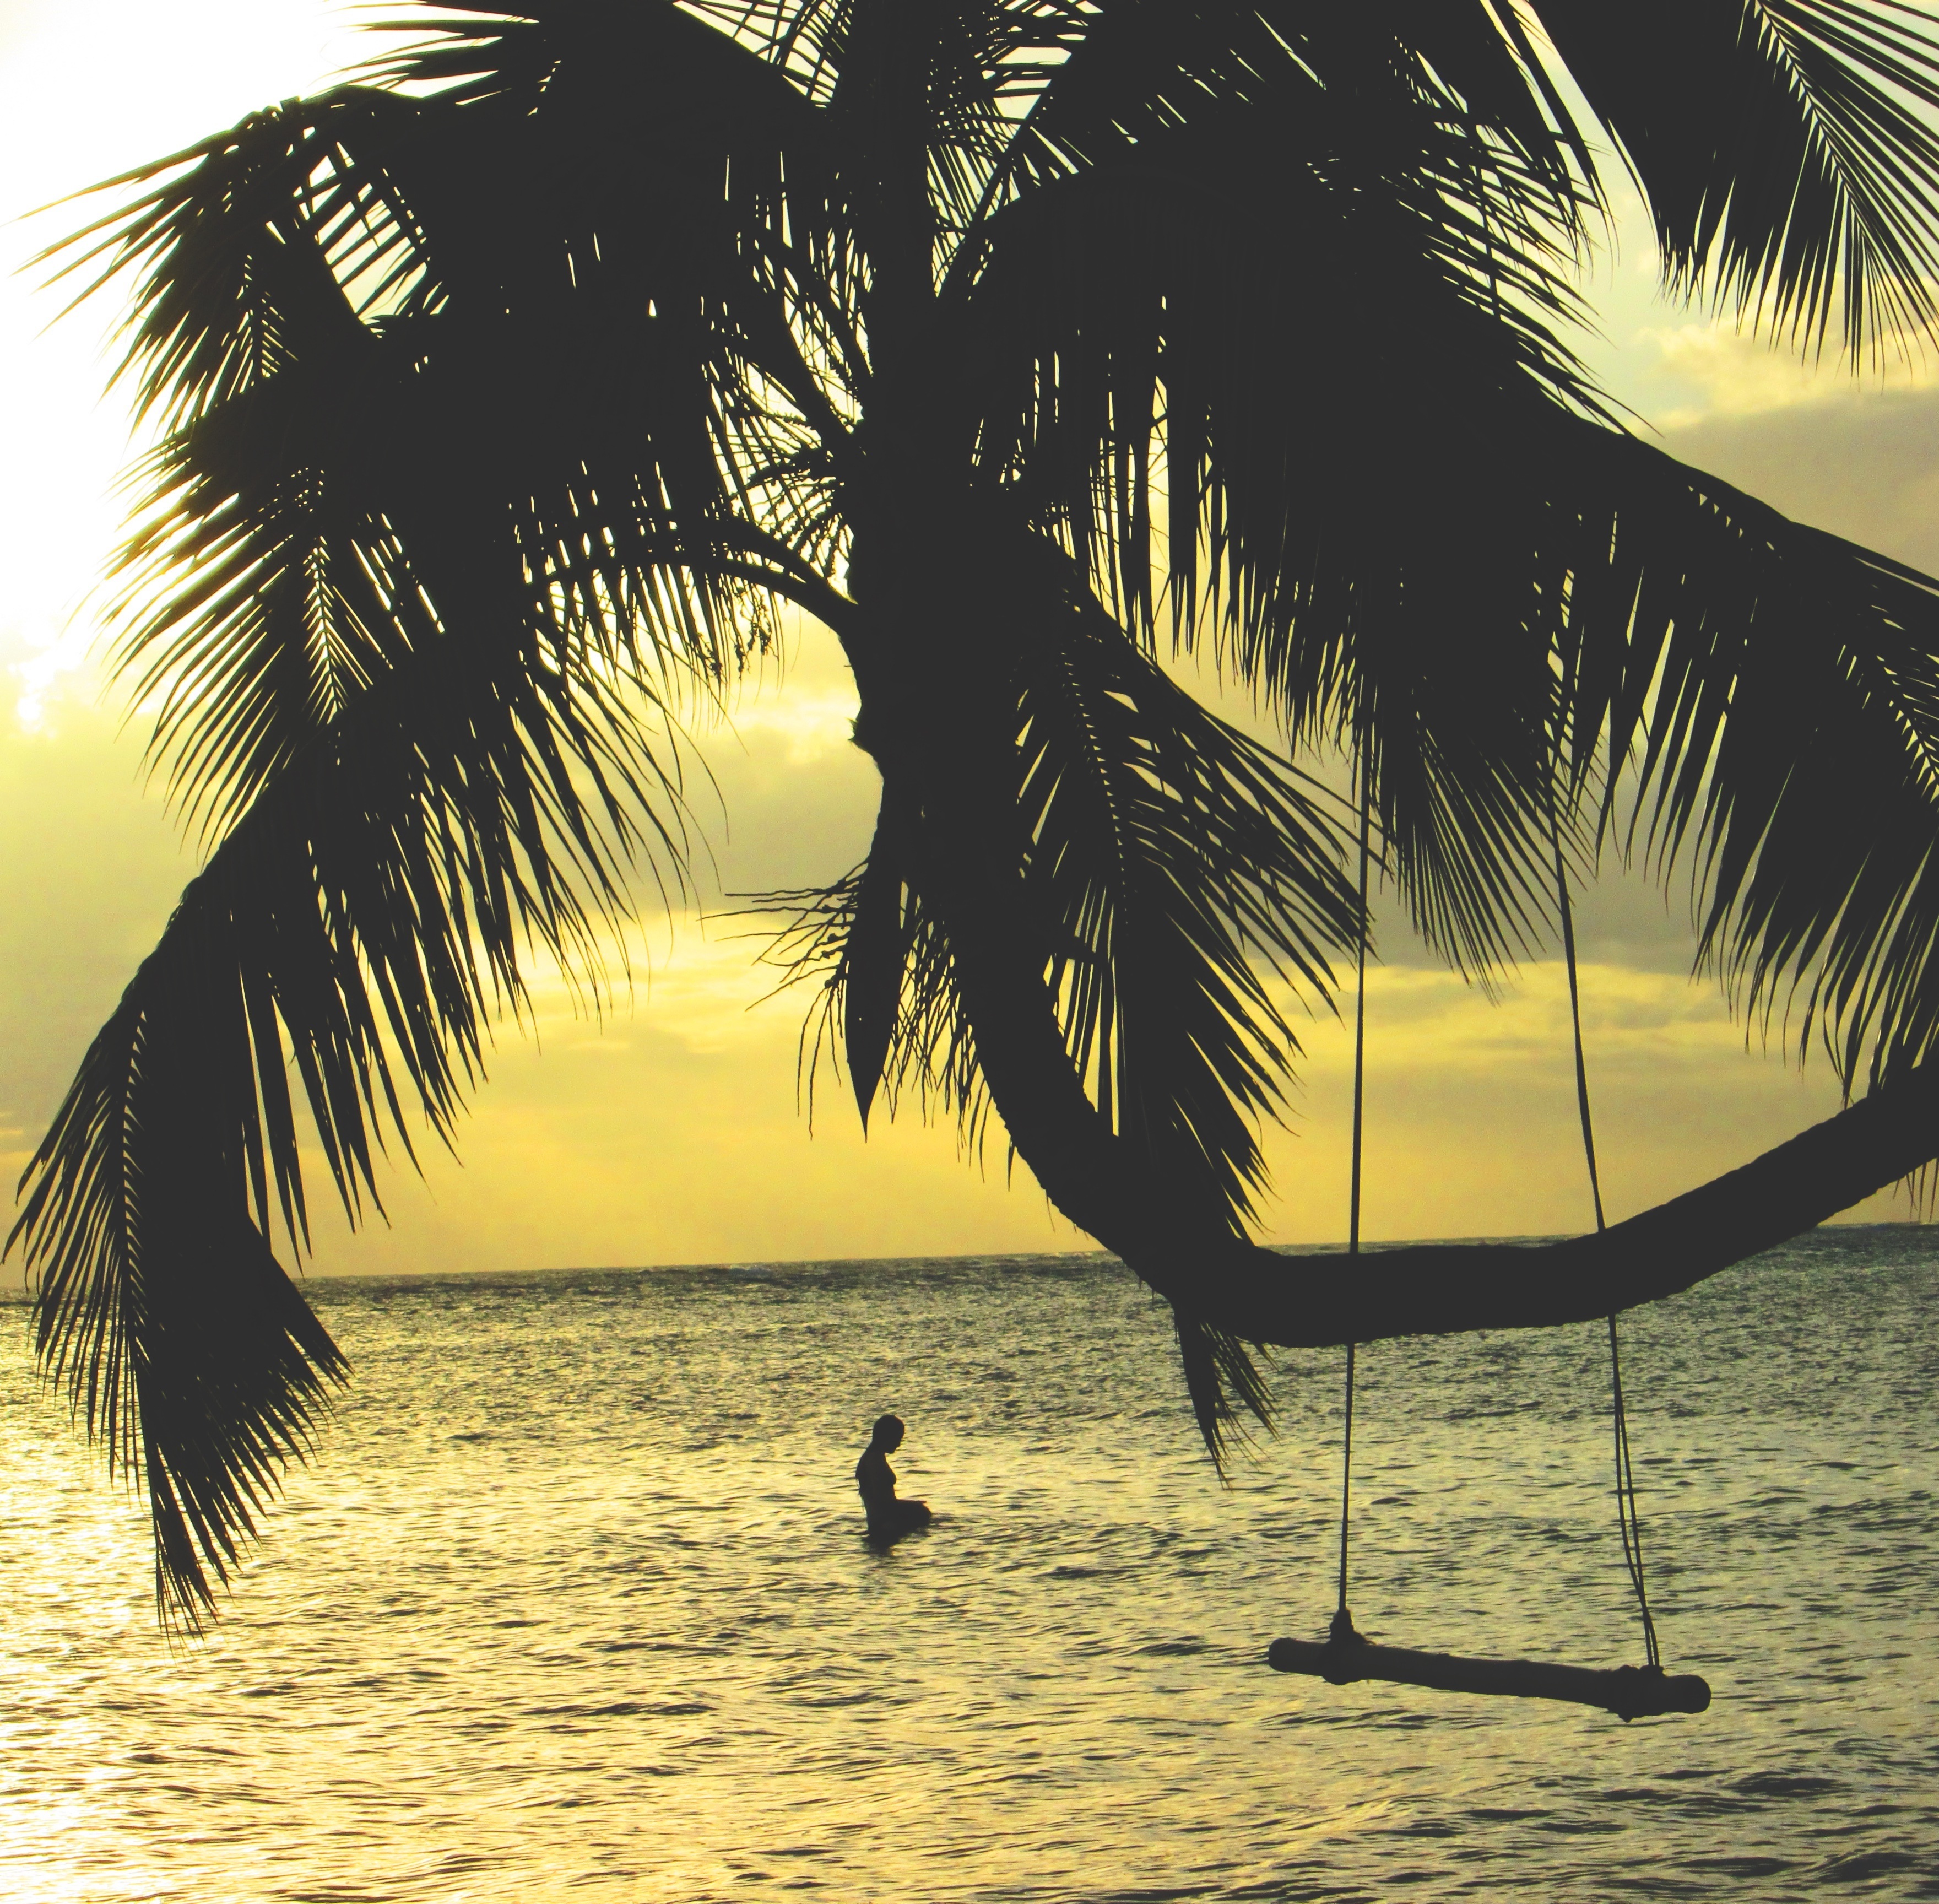
beach, sea, tree, water, nature, ocean, silhouette, person, sunset, palm tree, sunlight, wave, escape, wind, vacation, idyllic, paradise, tranquil, tropical, holiday, island, leisure, swing, arecales, palm family